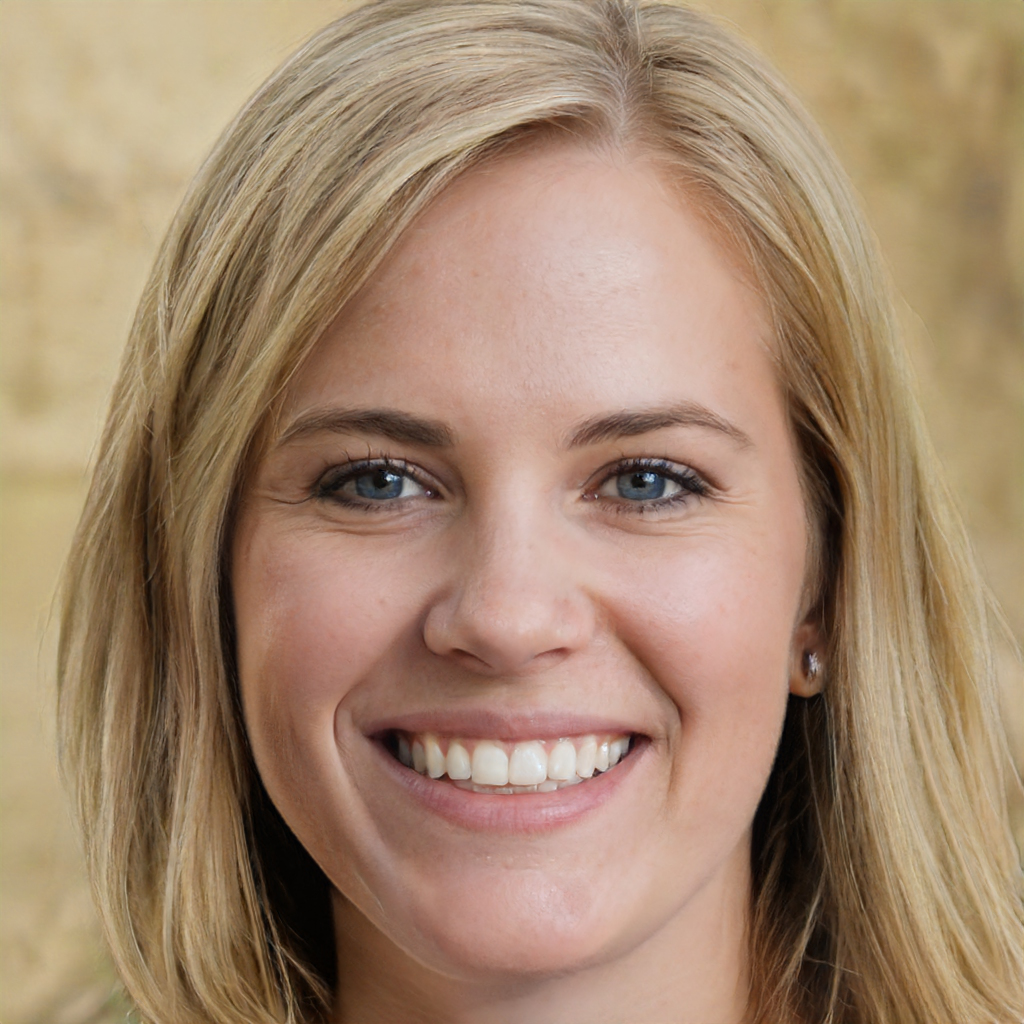
Label: Colored